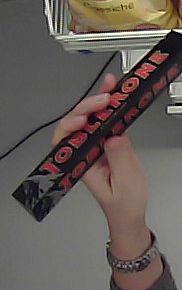
Product: toblerone_black